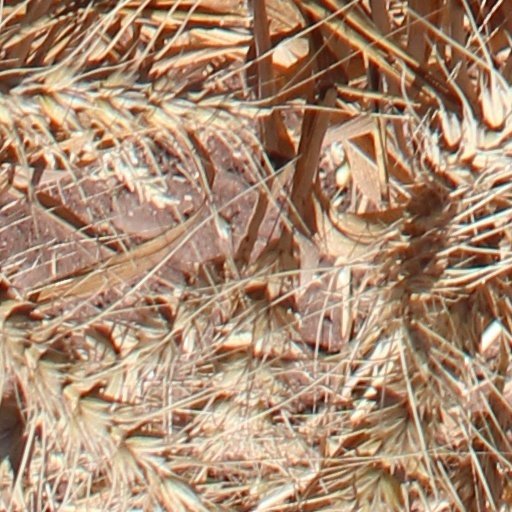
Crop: wheat